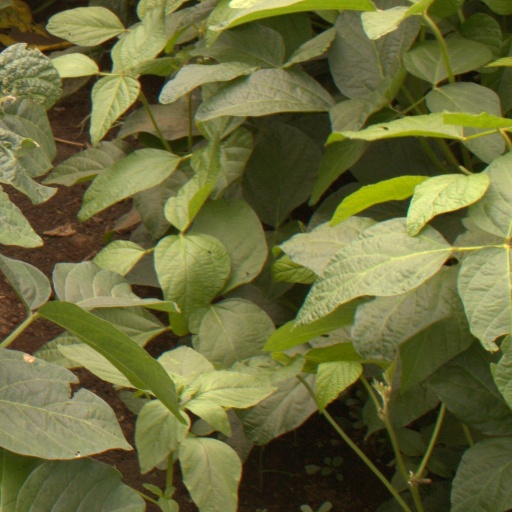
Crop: soybean